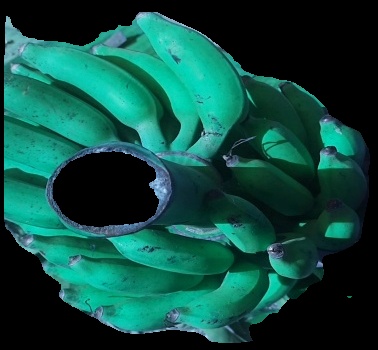
Variety: elakki-bale
Grade: grade3